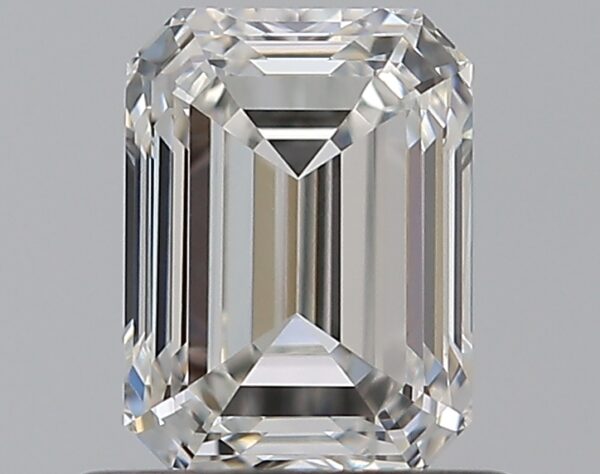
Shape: emerald
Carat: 0.72
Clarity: VVS2
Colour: F
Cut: EX
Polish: VG
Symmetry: VG
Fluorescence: N
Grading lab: GIA
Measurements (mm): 5.78 x 4.25 x 2.91